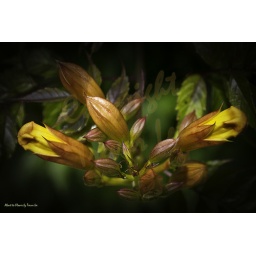
Turns in red flower